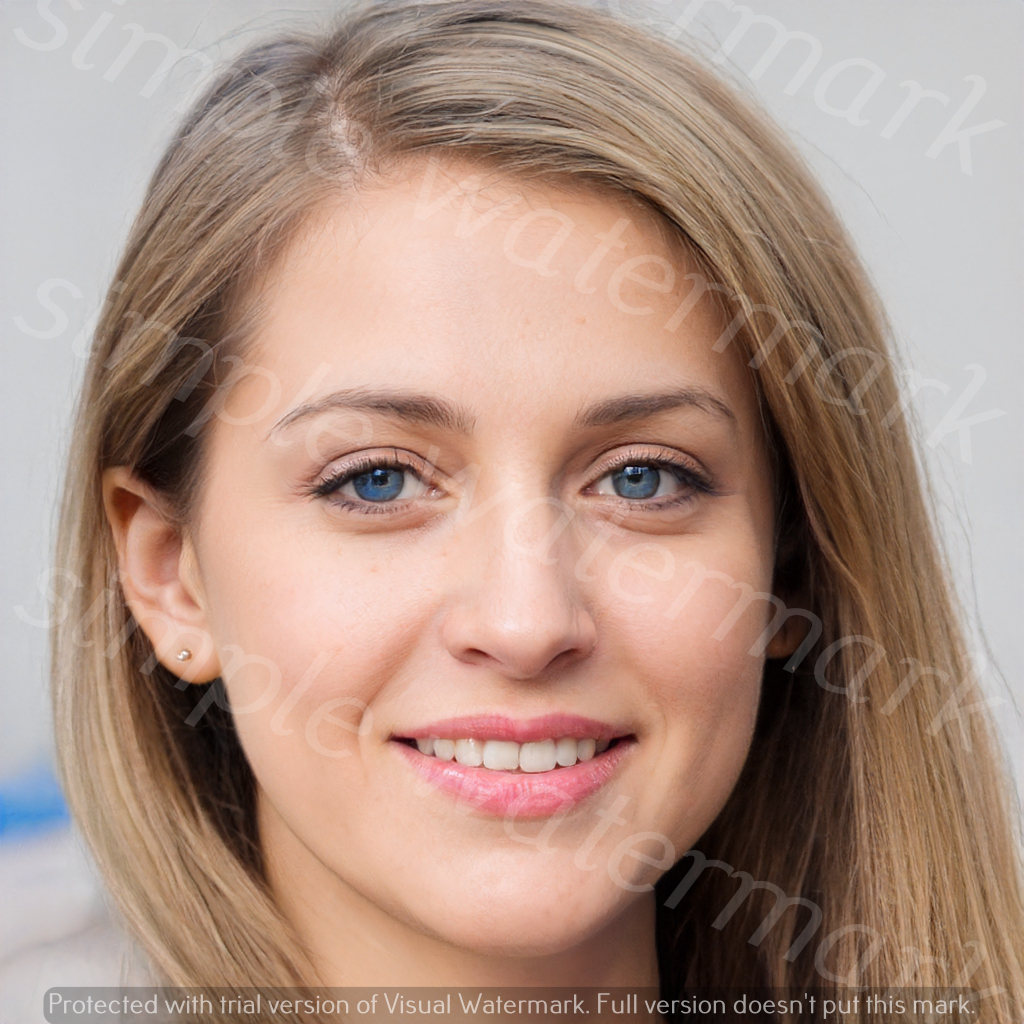
Label: Watermark